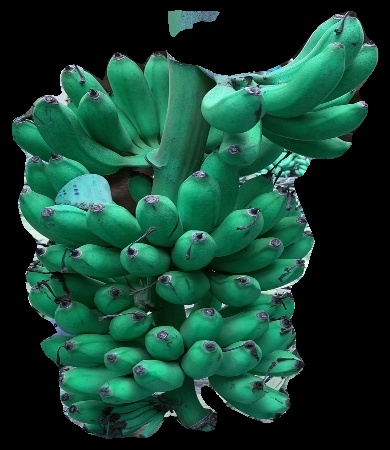
Variety: rasbale
Grade: grade1